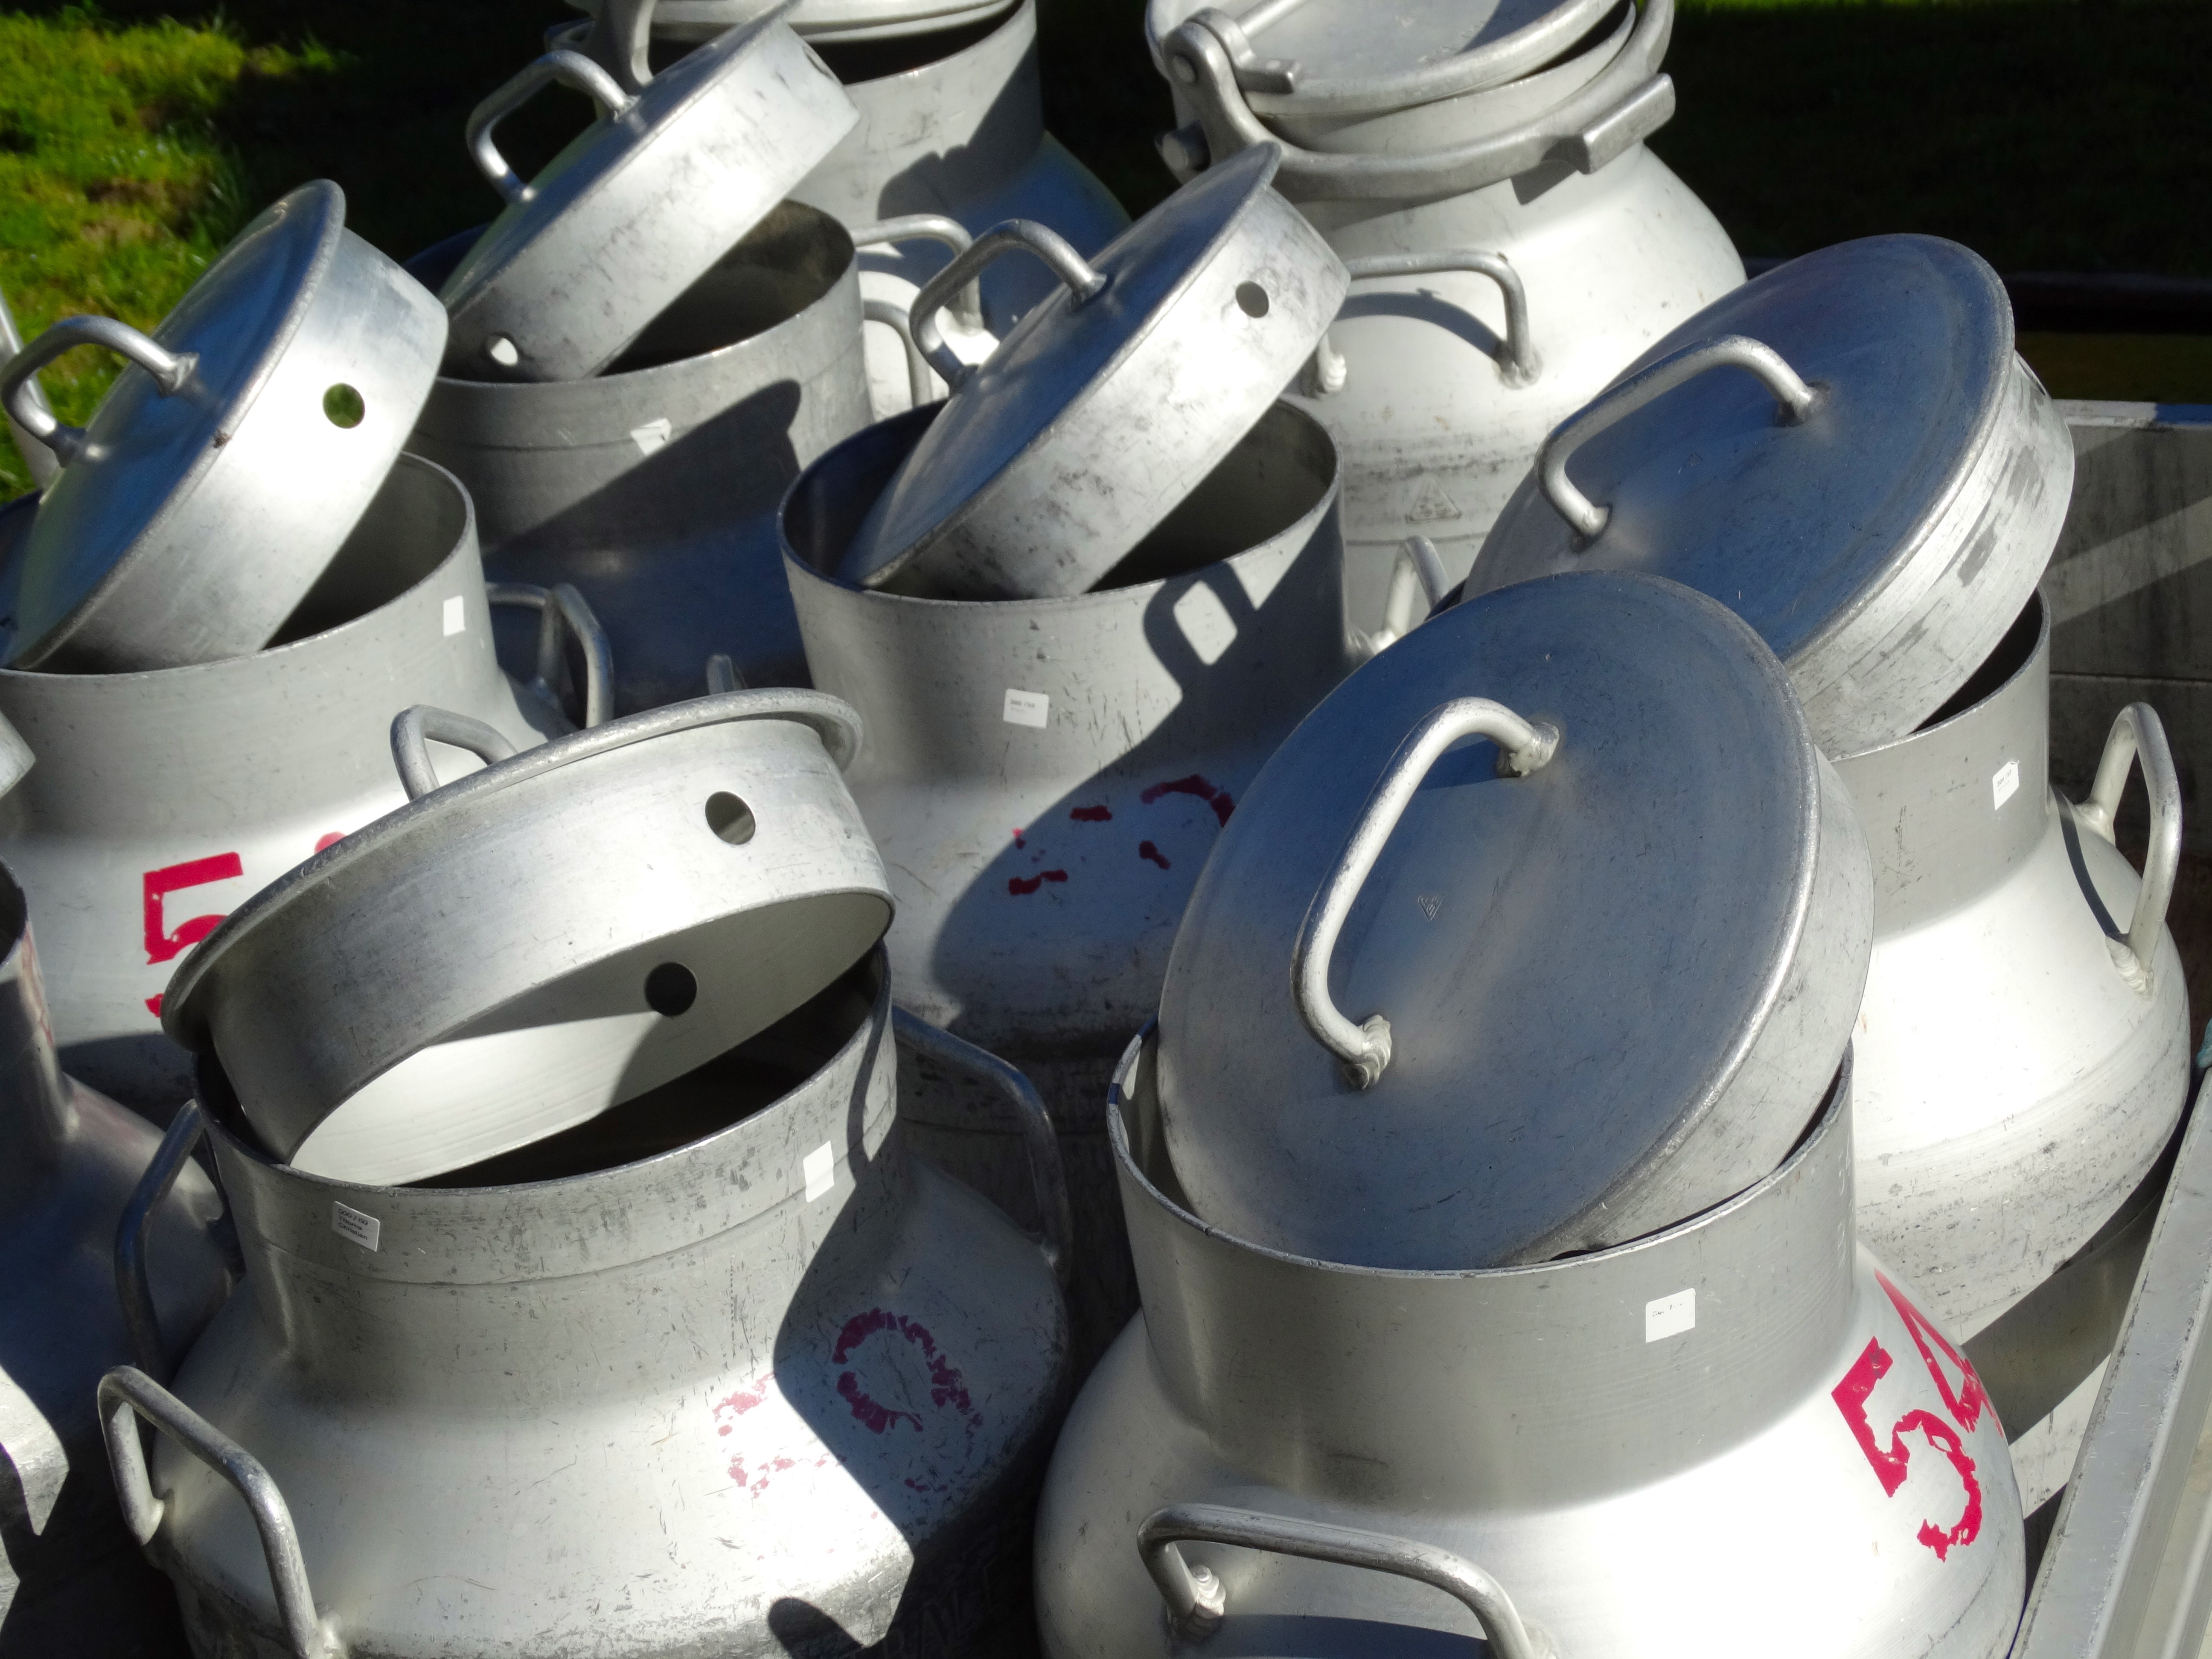
wheel, ceramic, machine, blue, milk cans, dairy farming, milchtransport, alukessel